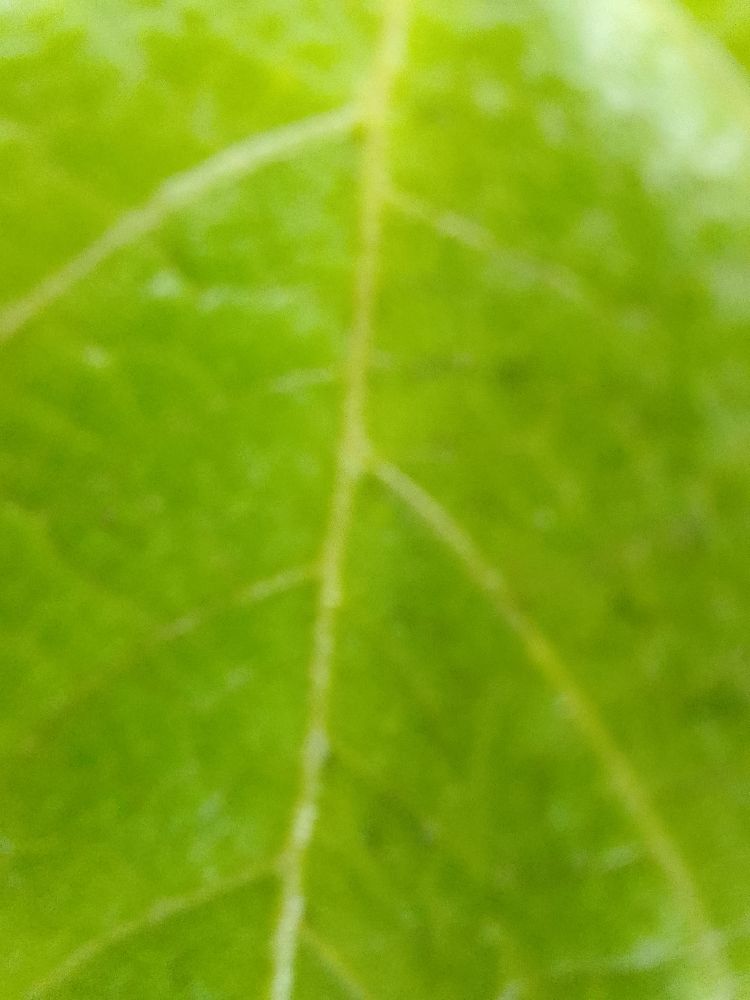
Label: healthy